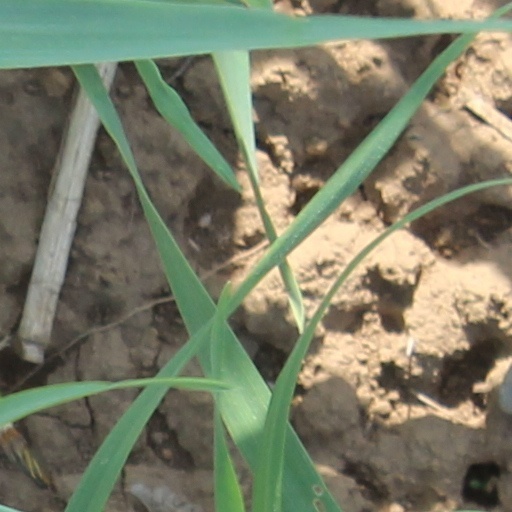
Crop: wheat